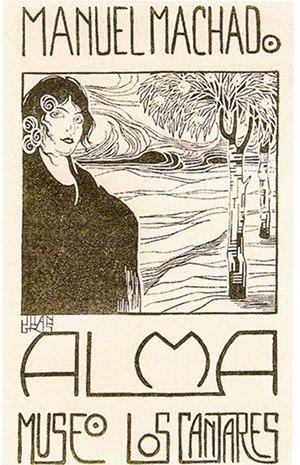
Manuel Machado Ruiz, connu sous le nom de Manuel Machado, né à Séville le 29 août 1874 et mort à Madrid le 19 janvier 1947, est un poète et dramaturge espagnol et le frère d'Antonio Machado, avec qui il collabora à de nombreuses reprises.
Gregorio Pueyo, né à Panticosa le 25 mai 1860 et mort à Pozuelo de Alarcón le 28 février 1913, est un éditeur et libraire espagnol.